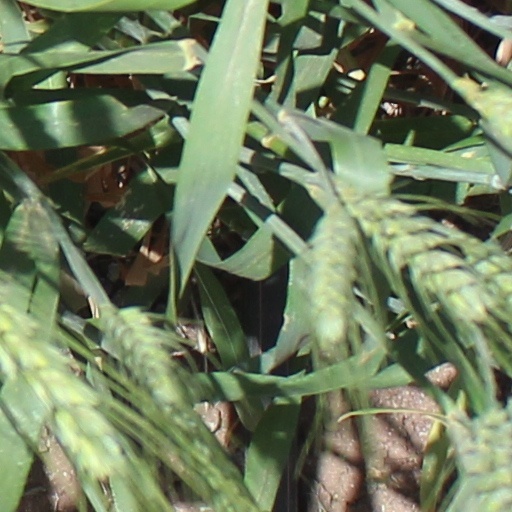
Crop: wheat